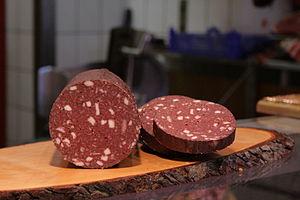
La cuisine bruxelloise est une cuisine régionale belge assimilant les spécialités régionales flamandes et wallonnes. Cette ouverture se poursuit aujourd'hui au travers des influences des cuisines des grandes communautés immigrées en Belgique. Cette « bâtardise » se retrouve dans le surnom zinneke que les Bruxellois de toutes origines se donnent aujourd'hui. Les Bruxellois sont aussi surnommés kiekefretters. Ce sobriquet remonte au XIVᵉ siècle et plusieurs légendes expliquent son origine ; il est gravé sur le monument à Éverard t'Serclaes sur la Grand-Place de Bruxelles.